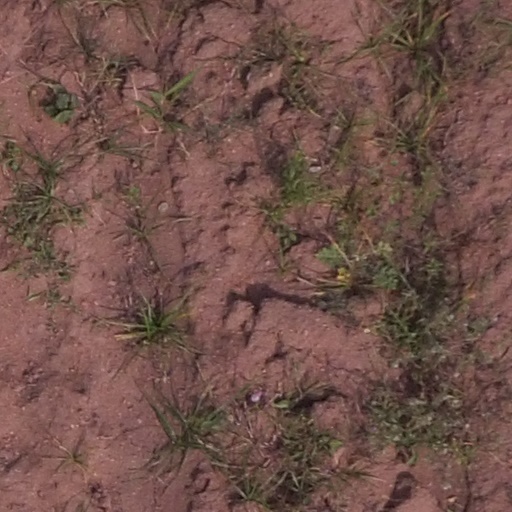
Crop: maize; corn